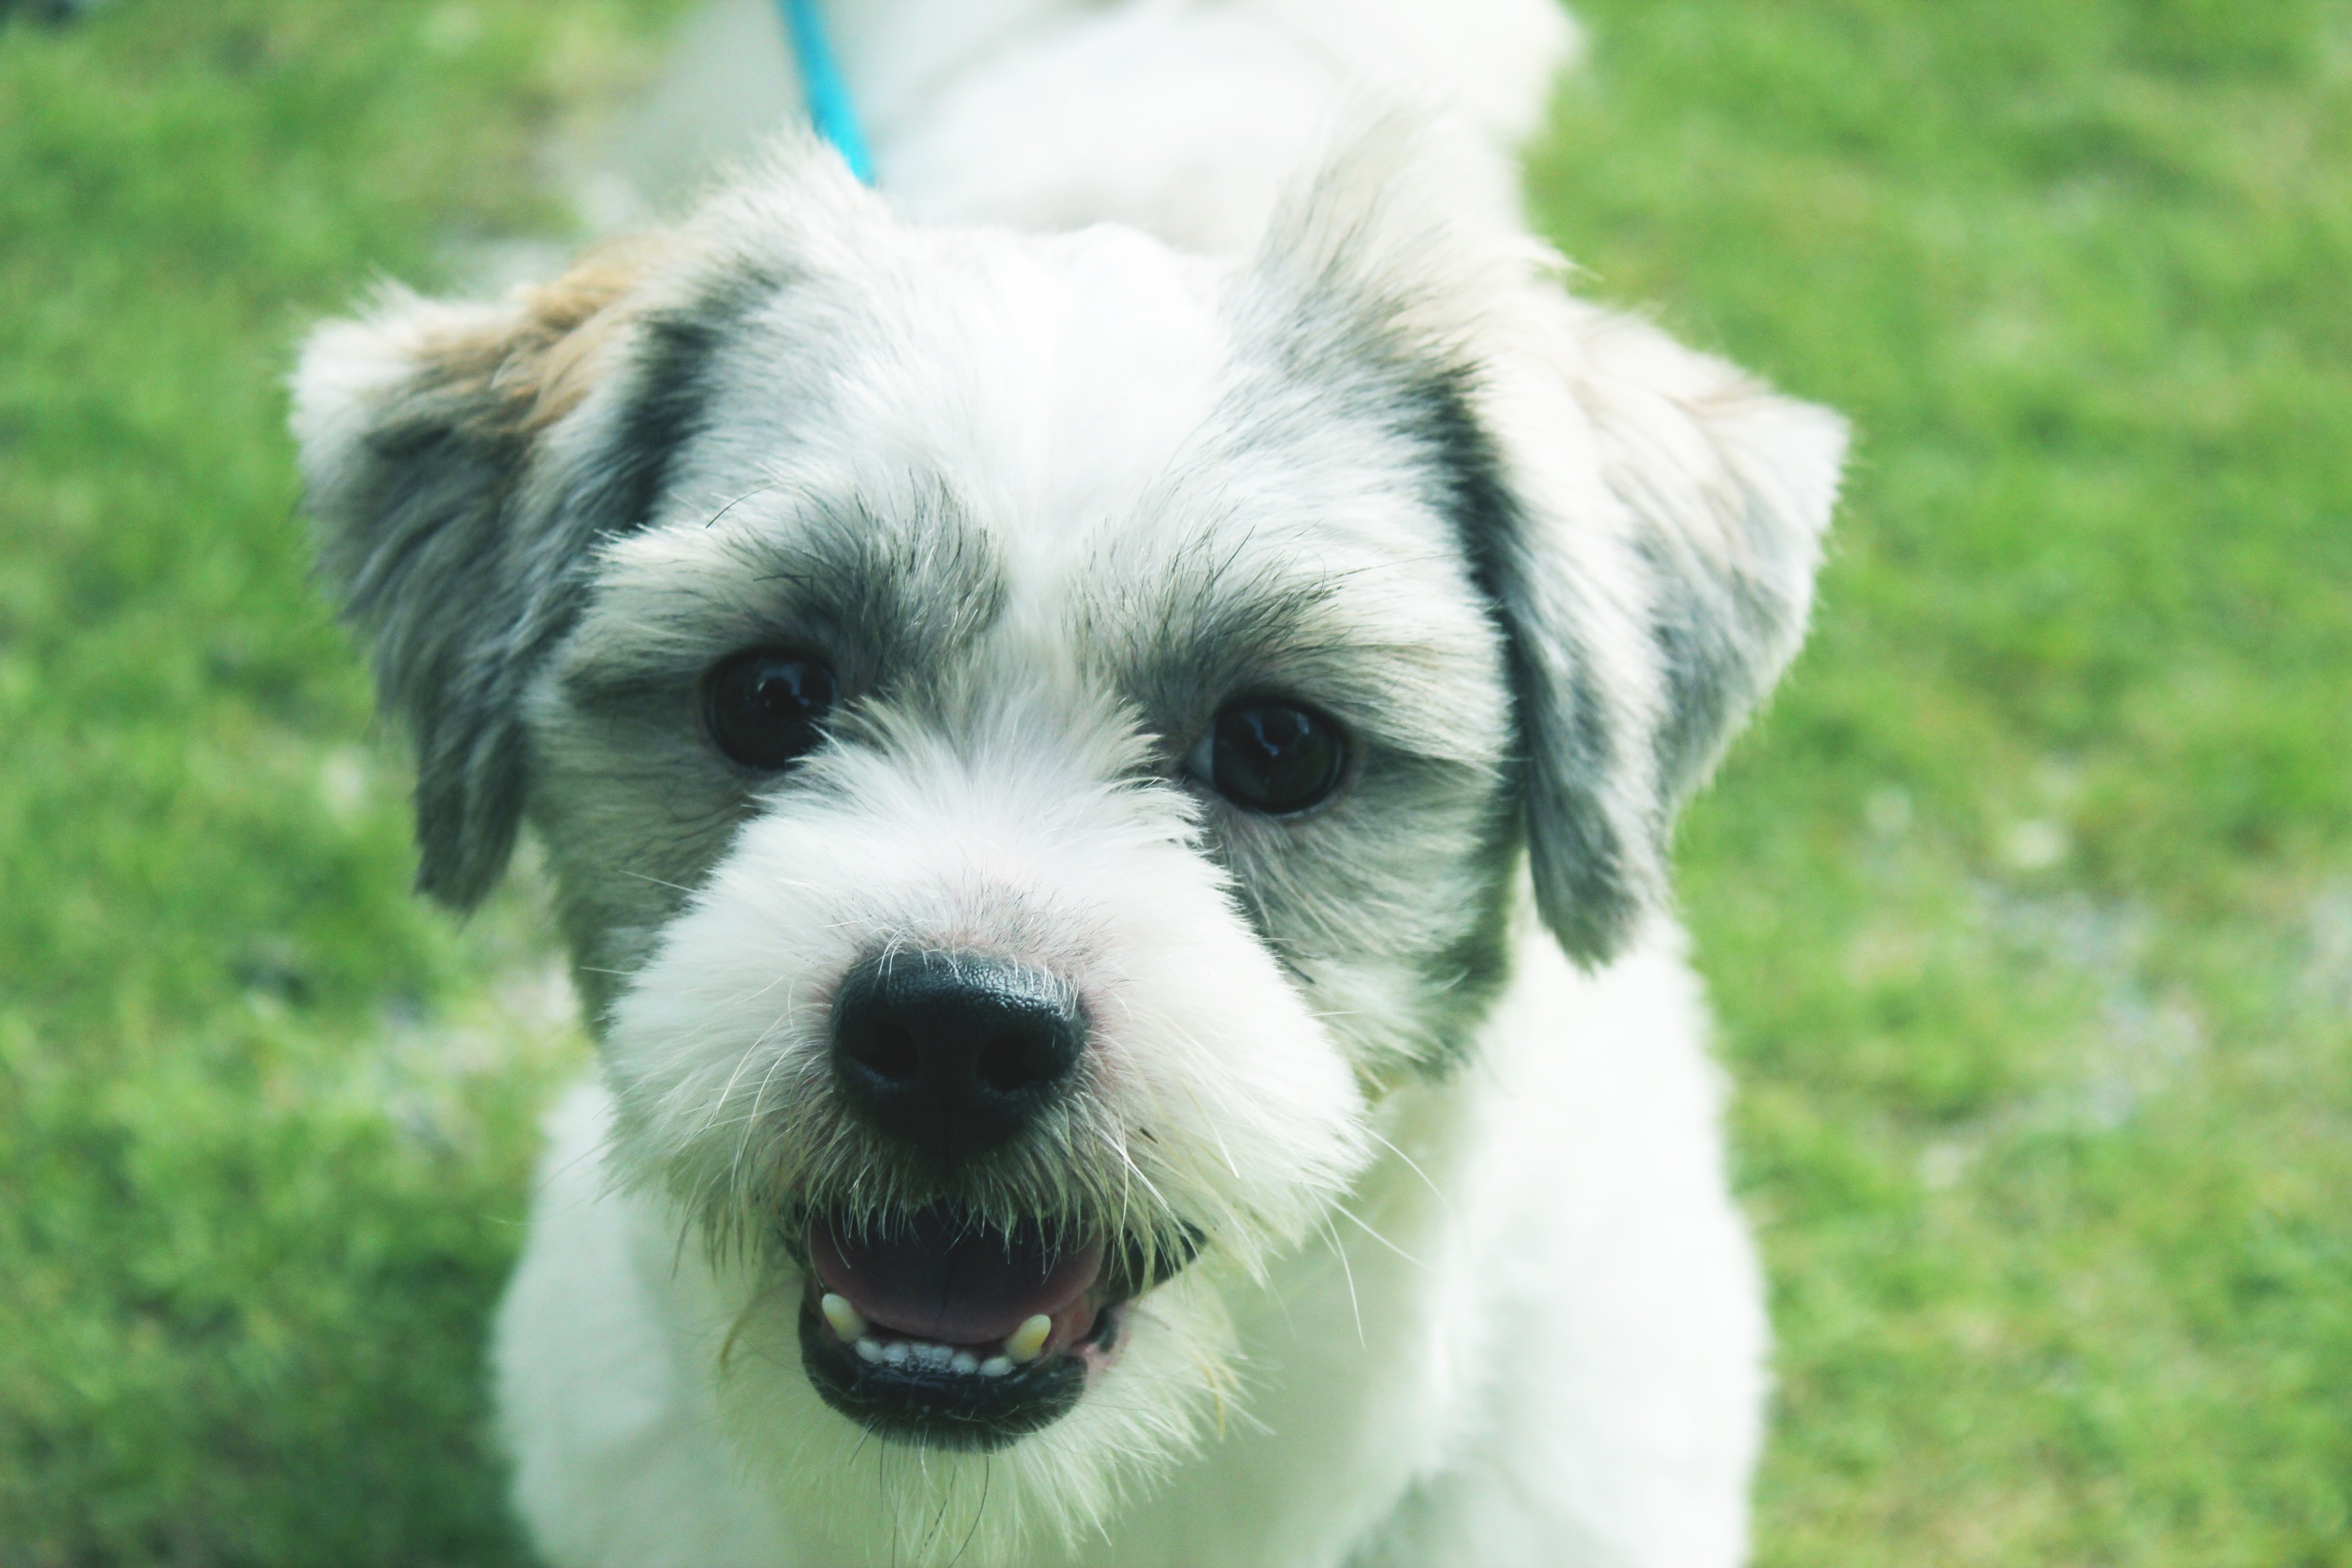
puppy, dog, mammal, vertebrate, schnauzer, miniature schnauzer, dog breed, terrier, tibetan terrier, havanese, dog like mammal, carnivoran, west highland white terrier, schnoodle, dandie dinmont terrier, glen of imaal terrier, dog crossbreeds